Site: brandenburg
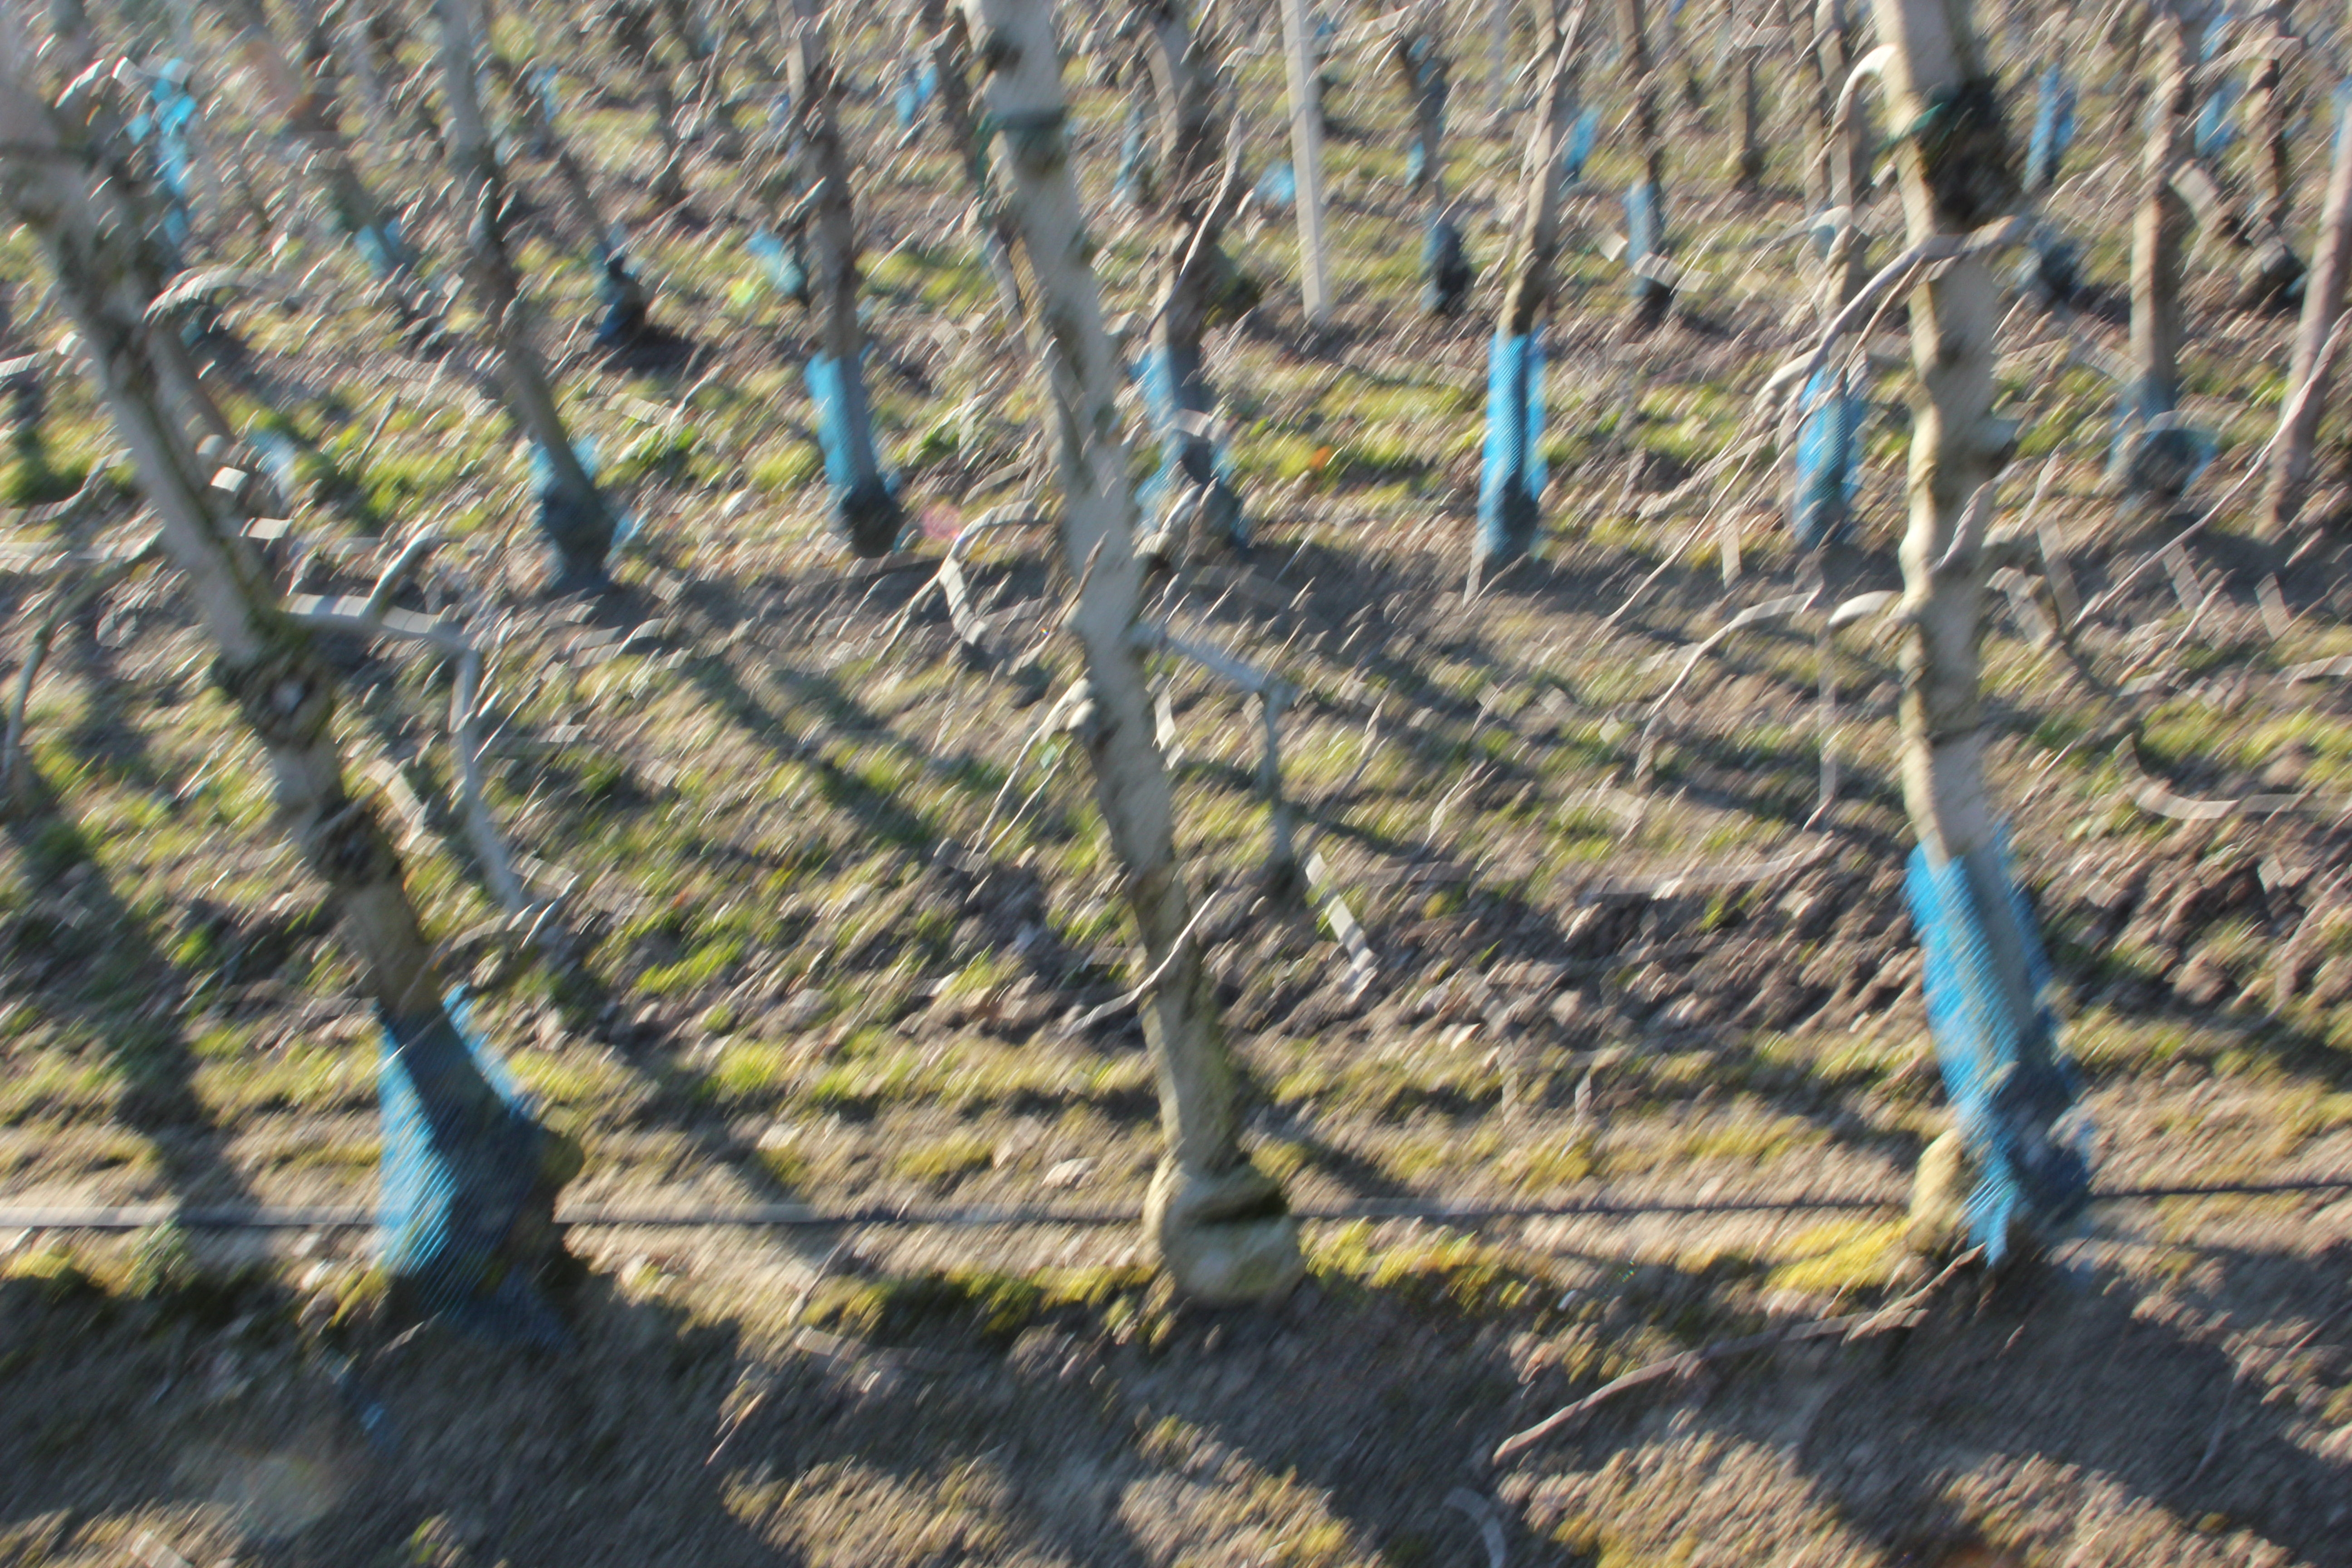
Growth stage (BBCH 03): Bud development